Tripartite Pact

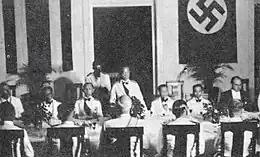
Luang Wichitwathakan (centre, standing) and German diplomats, 1943

The Tsardom of Bulgaria had been an ally of Germany and on the losing side in World War I. From the beginning, the Germans pressured Bulgaria to join the Tripartite Pact. On 17 November 1940, Tsar Boris III and Foreign Minister met with Hitler in Germany. According to Hermann Neubacher, Germany's special envoy to the Balkans, Bulgaria's relation to the Axis powers was completely settled at that meeting. On 23 November, however, the Bulgarian ambassador in Berlin, Peter Draganov, informed the Germans that while Bulgaria had agreed in principle to join the pact, it wished to delay its signing for the time being.